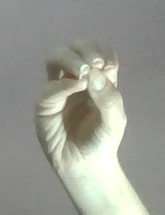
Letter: ha